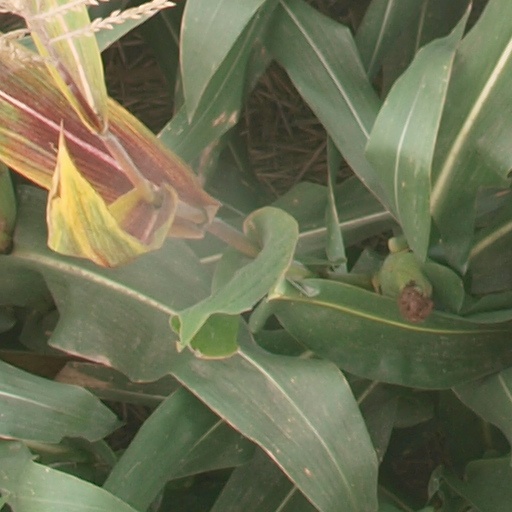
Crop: maize; corn